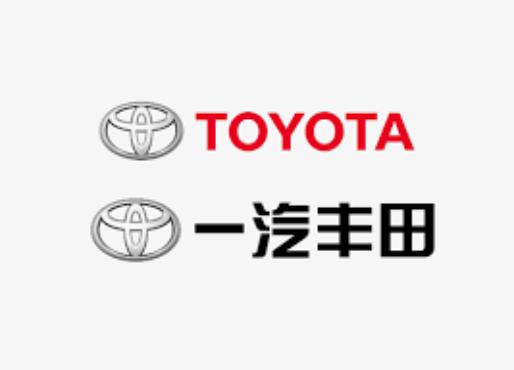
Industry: Transportation